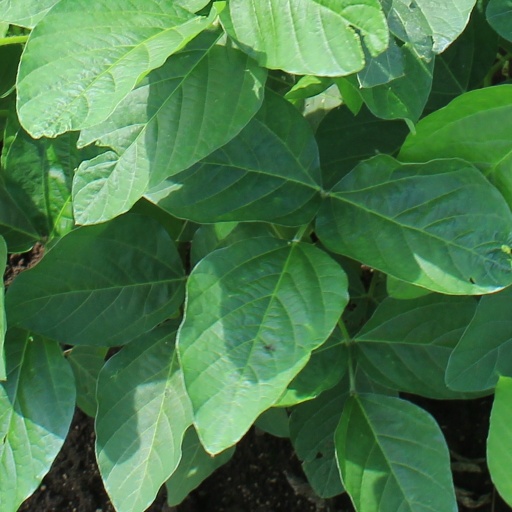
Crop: soybean